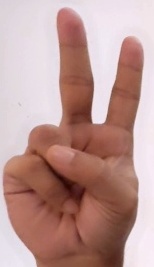
ASL sign: V